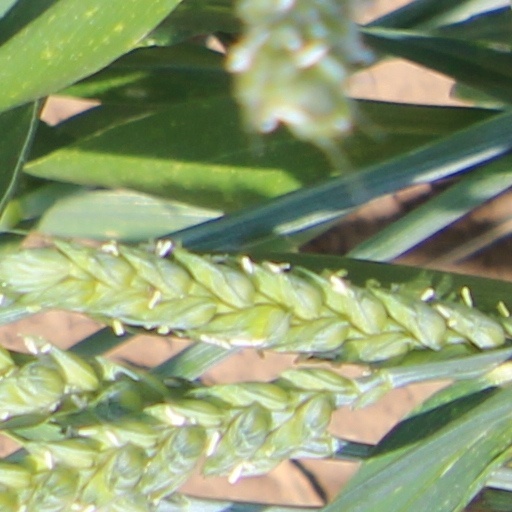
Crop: wheat